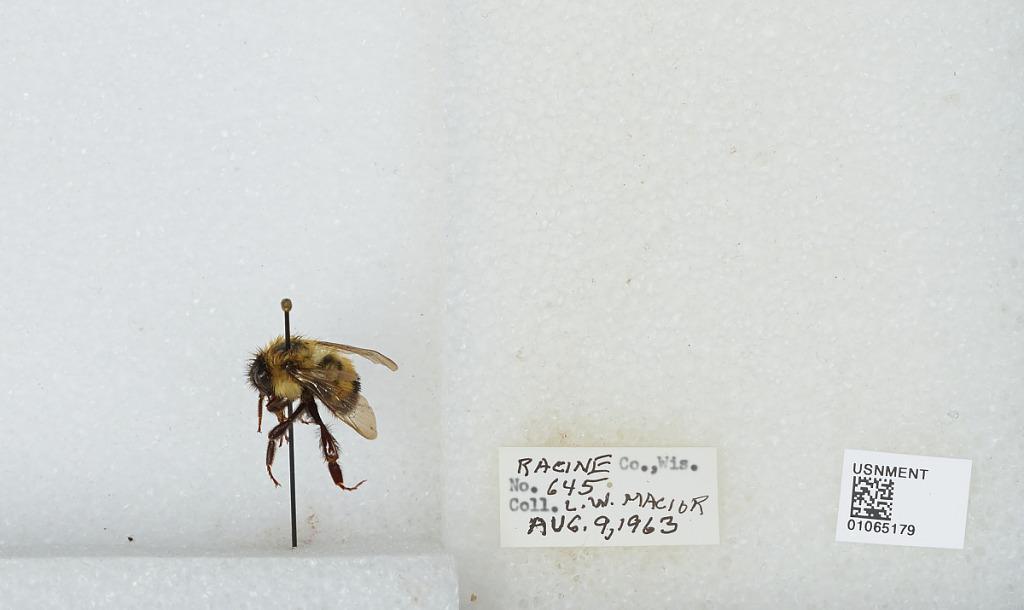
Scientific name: Bombus (Bombus) affinis Cresson
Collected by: L. Macior
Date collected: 1963-8-9
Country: United States
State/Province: Wisconsin
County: Racine
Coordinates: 42.78, -87.76